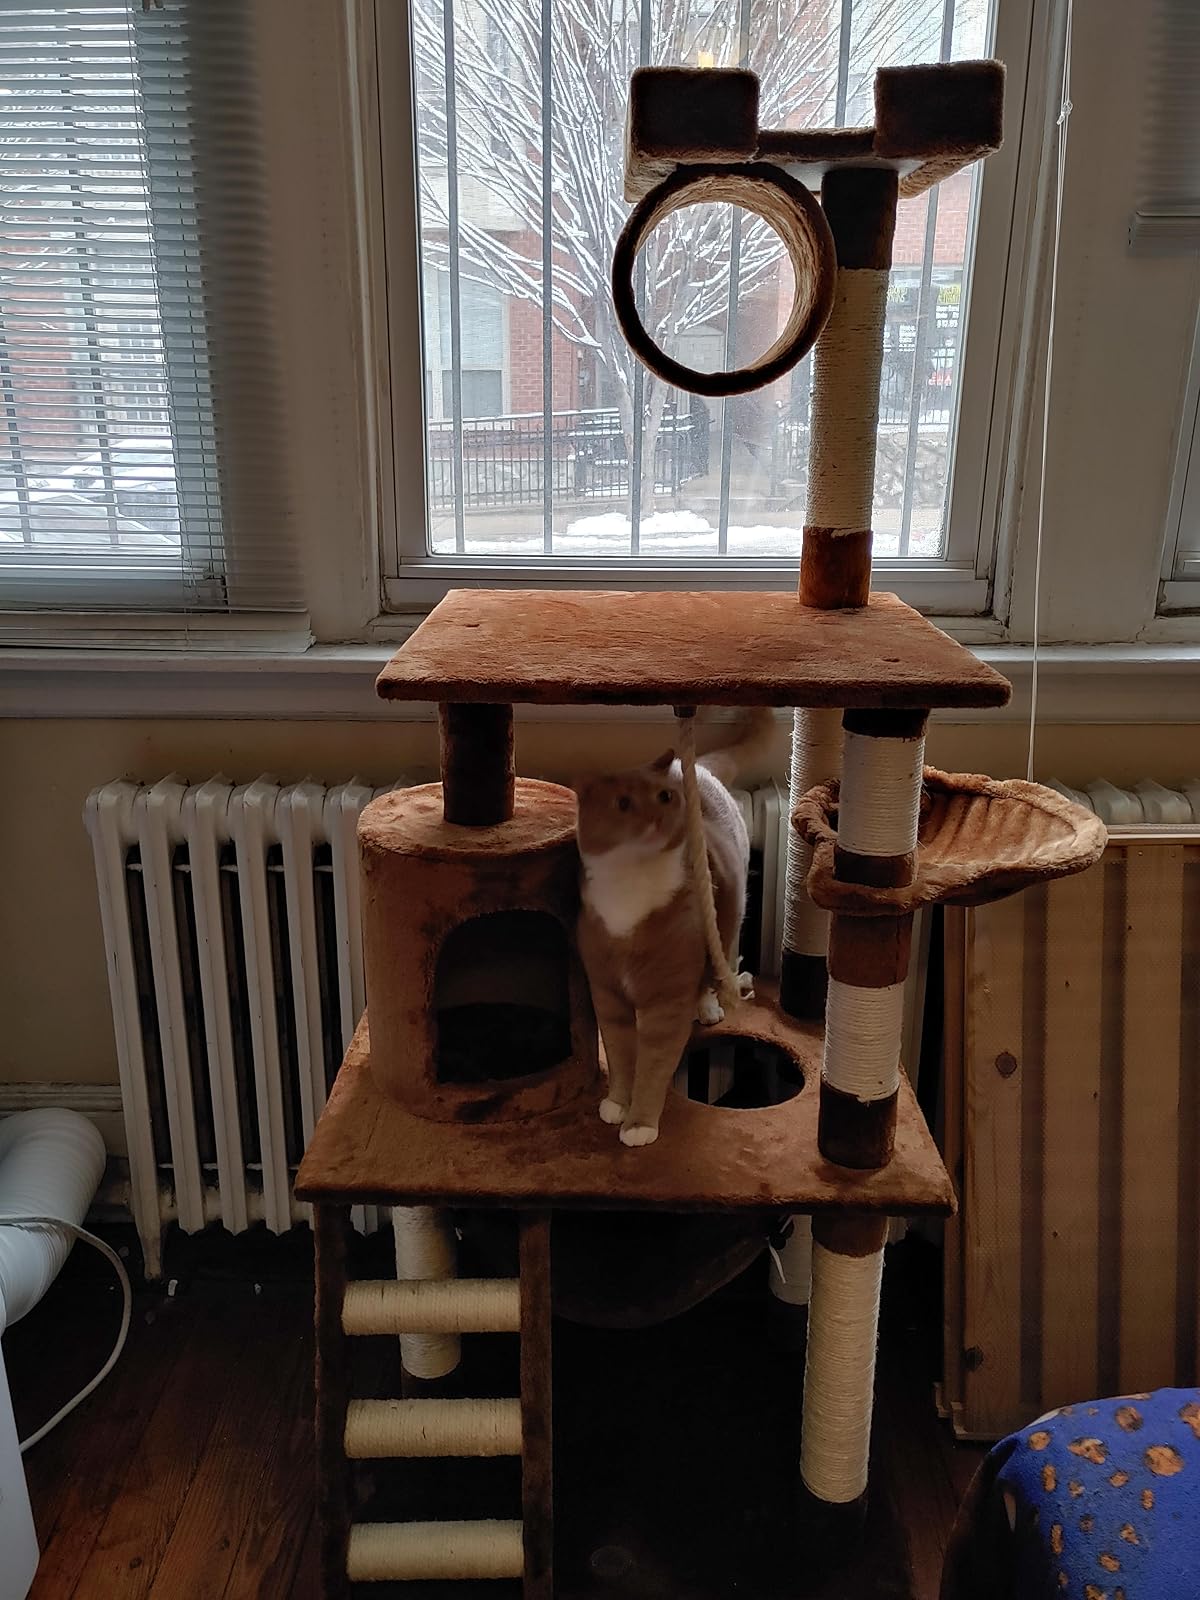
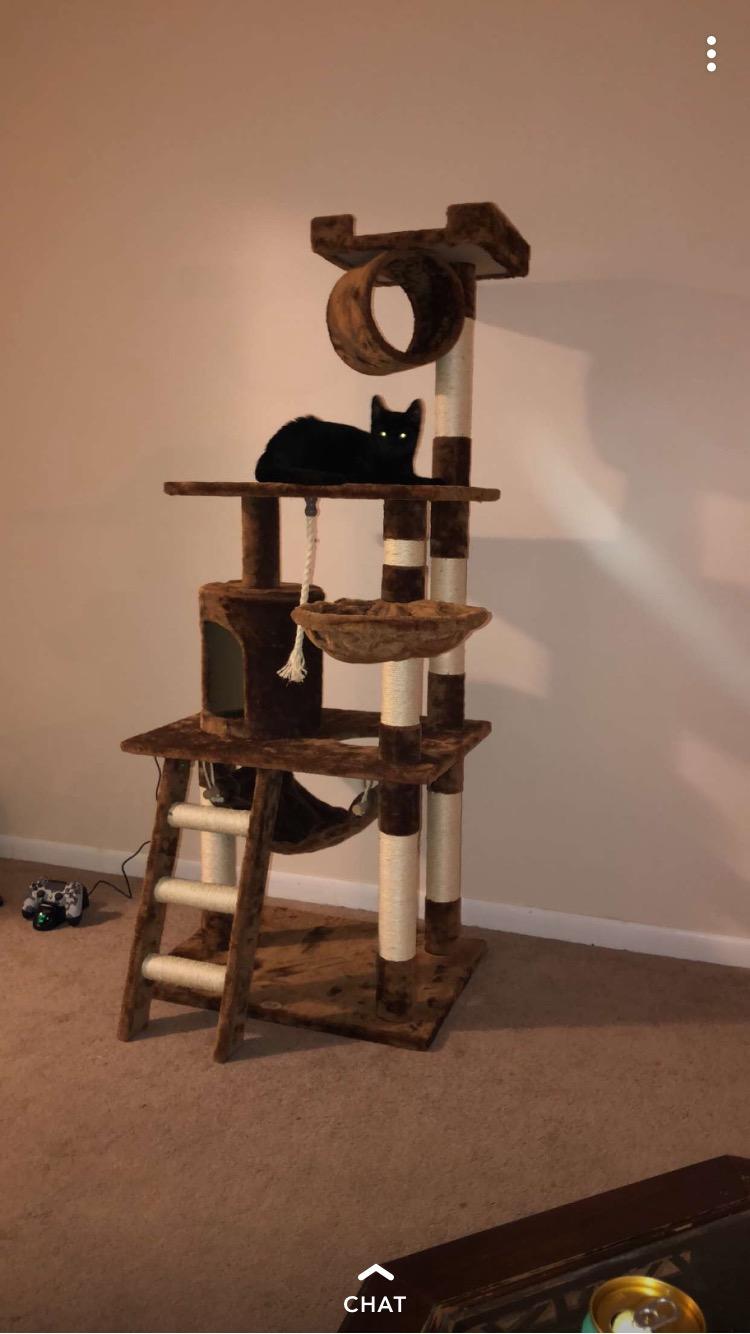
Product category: items_cat tree
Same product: yes